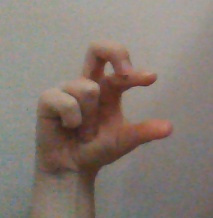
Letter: thal